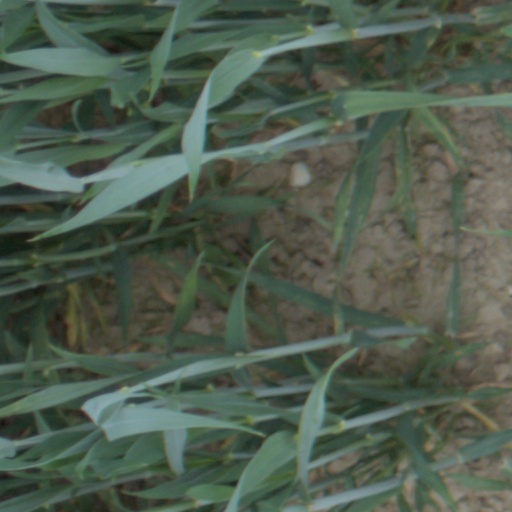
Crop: wheat